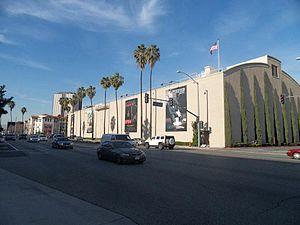
Warner Bros Studios est un studio de tournage dédié aux productions cinématographiques et télévisuelles situé à Burbank au nord de Los Angeles. C'est aussi le siège social de plusieurs sociétés du groupe Warner Bros.. De nombreuses émissions et séries ont été et sont enregistrées dans ce studio.
Warner Bros. Pictures est l'une des plus grandes sociétés de production et de distribution au monde, pour le cinéma et la télévision. C'est une filiale de WarnerMedia dont le siège social se situe à New York. Warner Bros. Pictures a elle-même plusieurs filiales dont Warner Bros. Television, Warner Bros. Animation et bien d’autres.